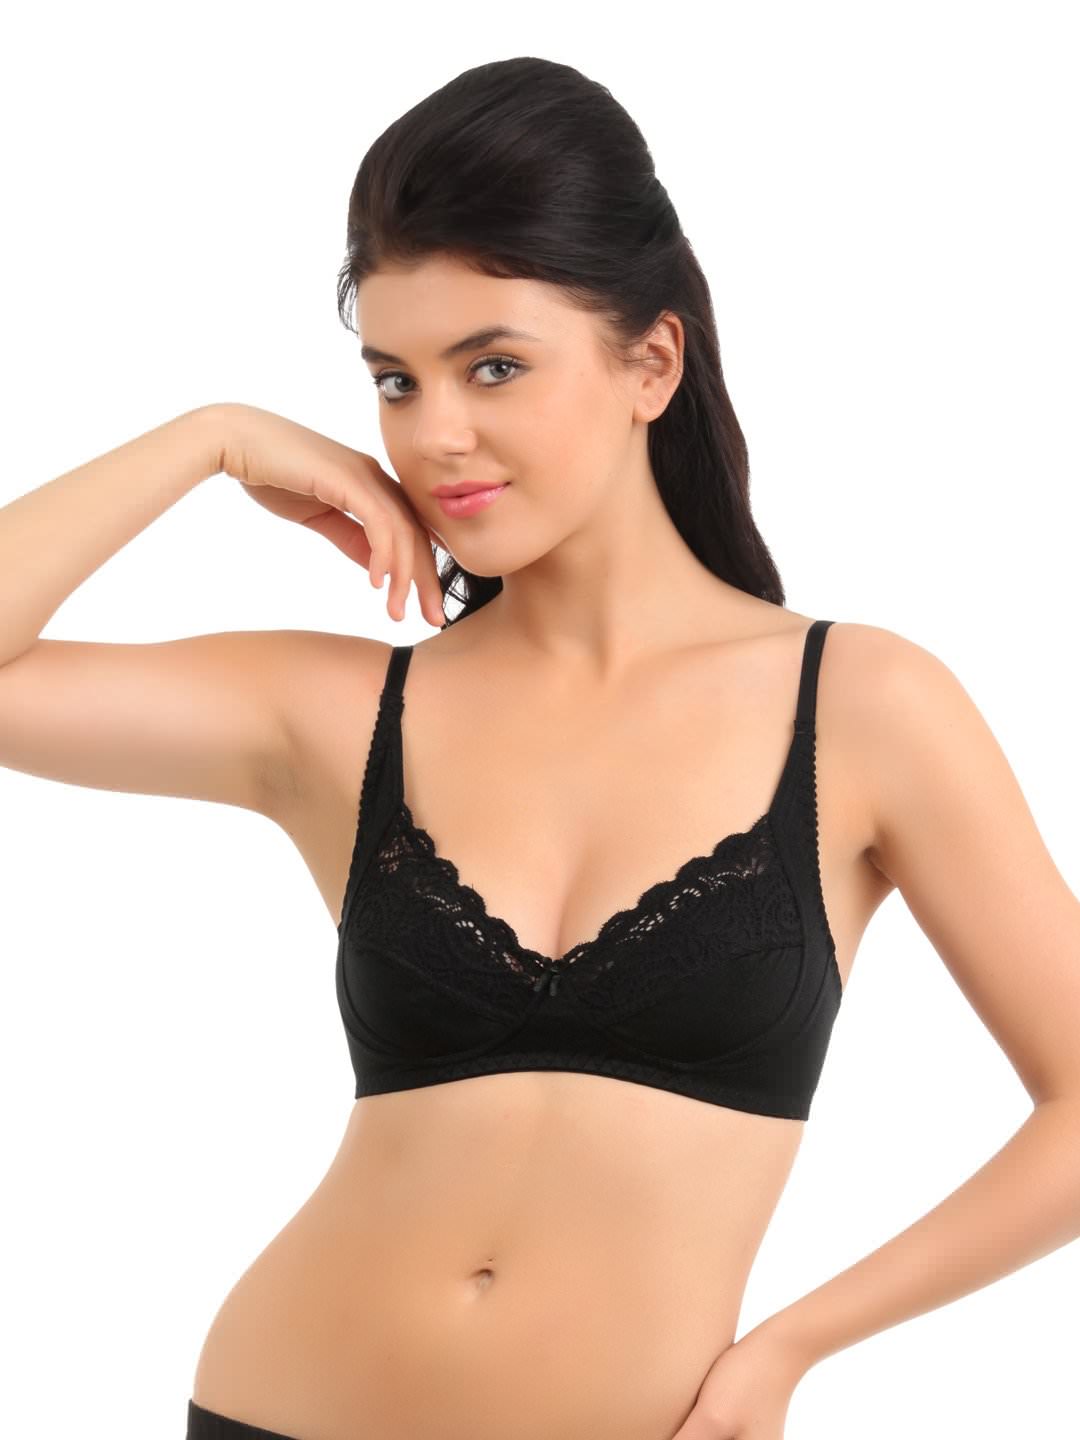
Biara Women Black Bra
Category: Apparel / Innerwear / Bra
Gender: Women
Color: Black
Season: Winter 2015
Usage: Casual